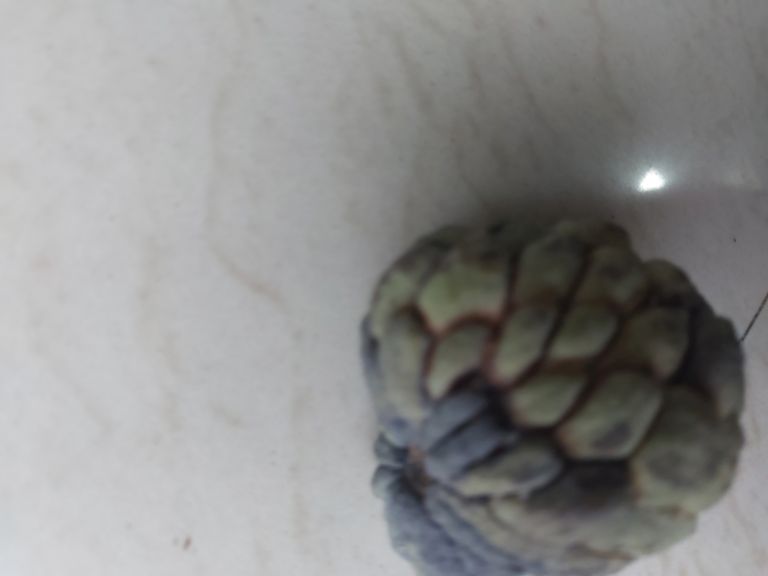
Disease label: Blank Canker